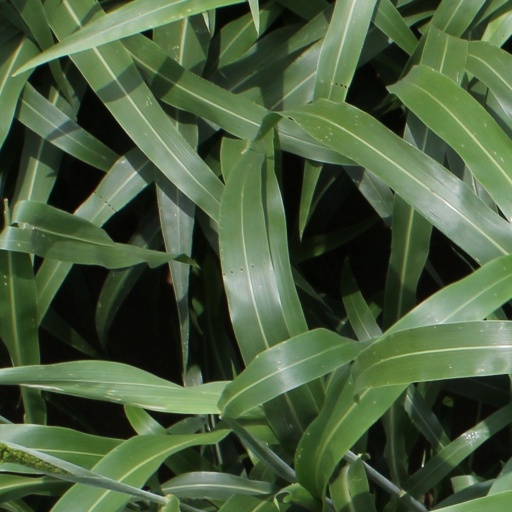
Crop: sorghum